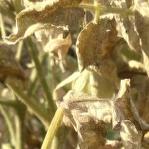
Crop: Tomato
Condition: mite-d